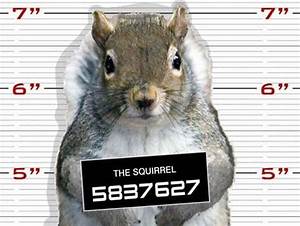
Label: scoiattolo